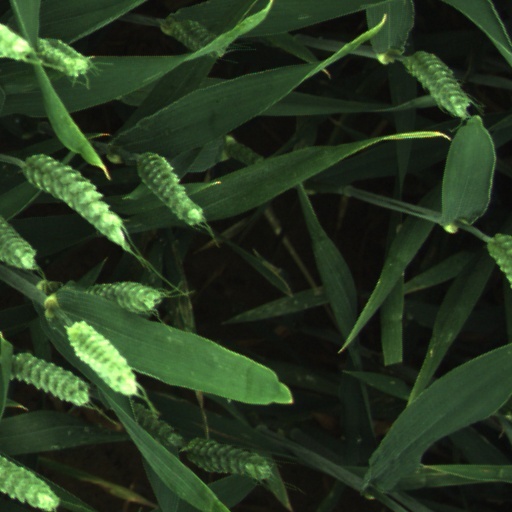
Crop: wheat